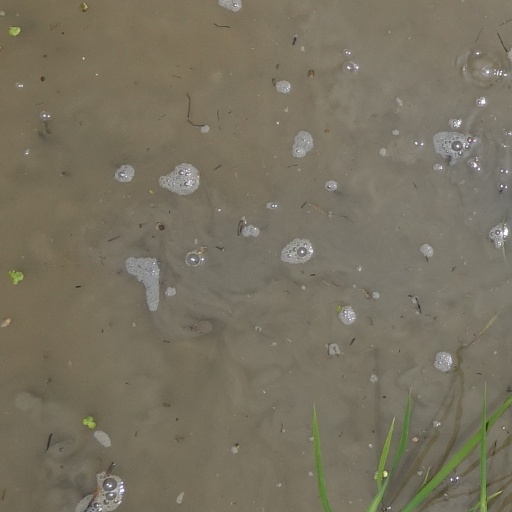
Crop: rice